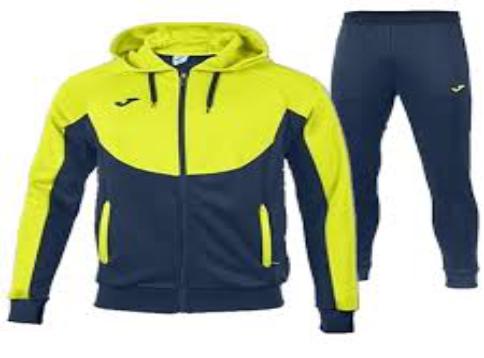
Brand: Joma-2
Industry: Clothes